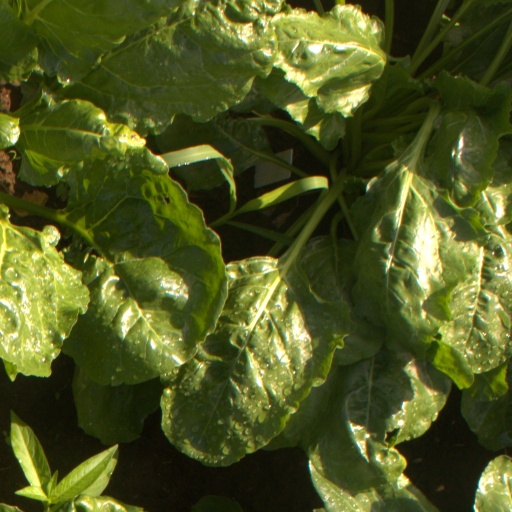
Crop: sugar beet